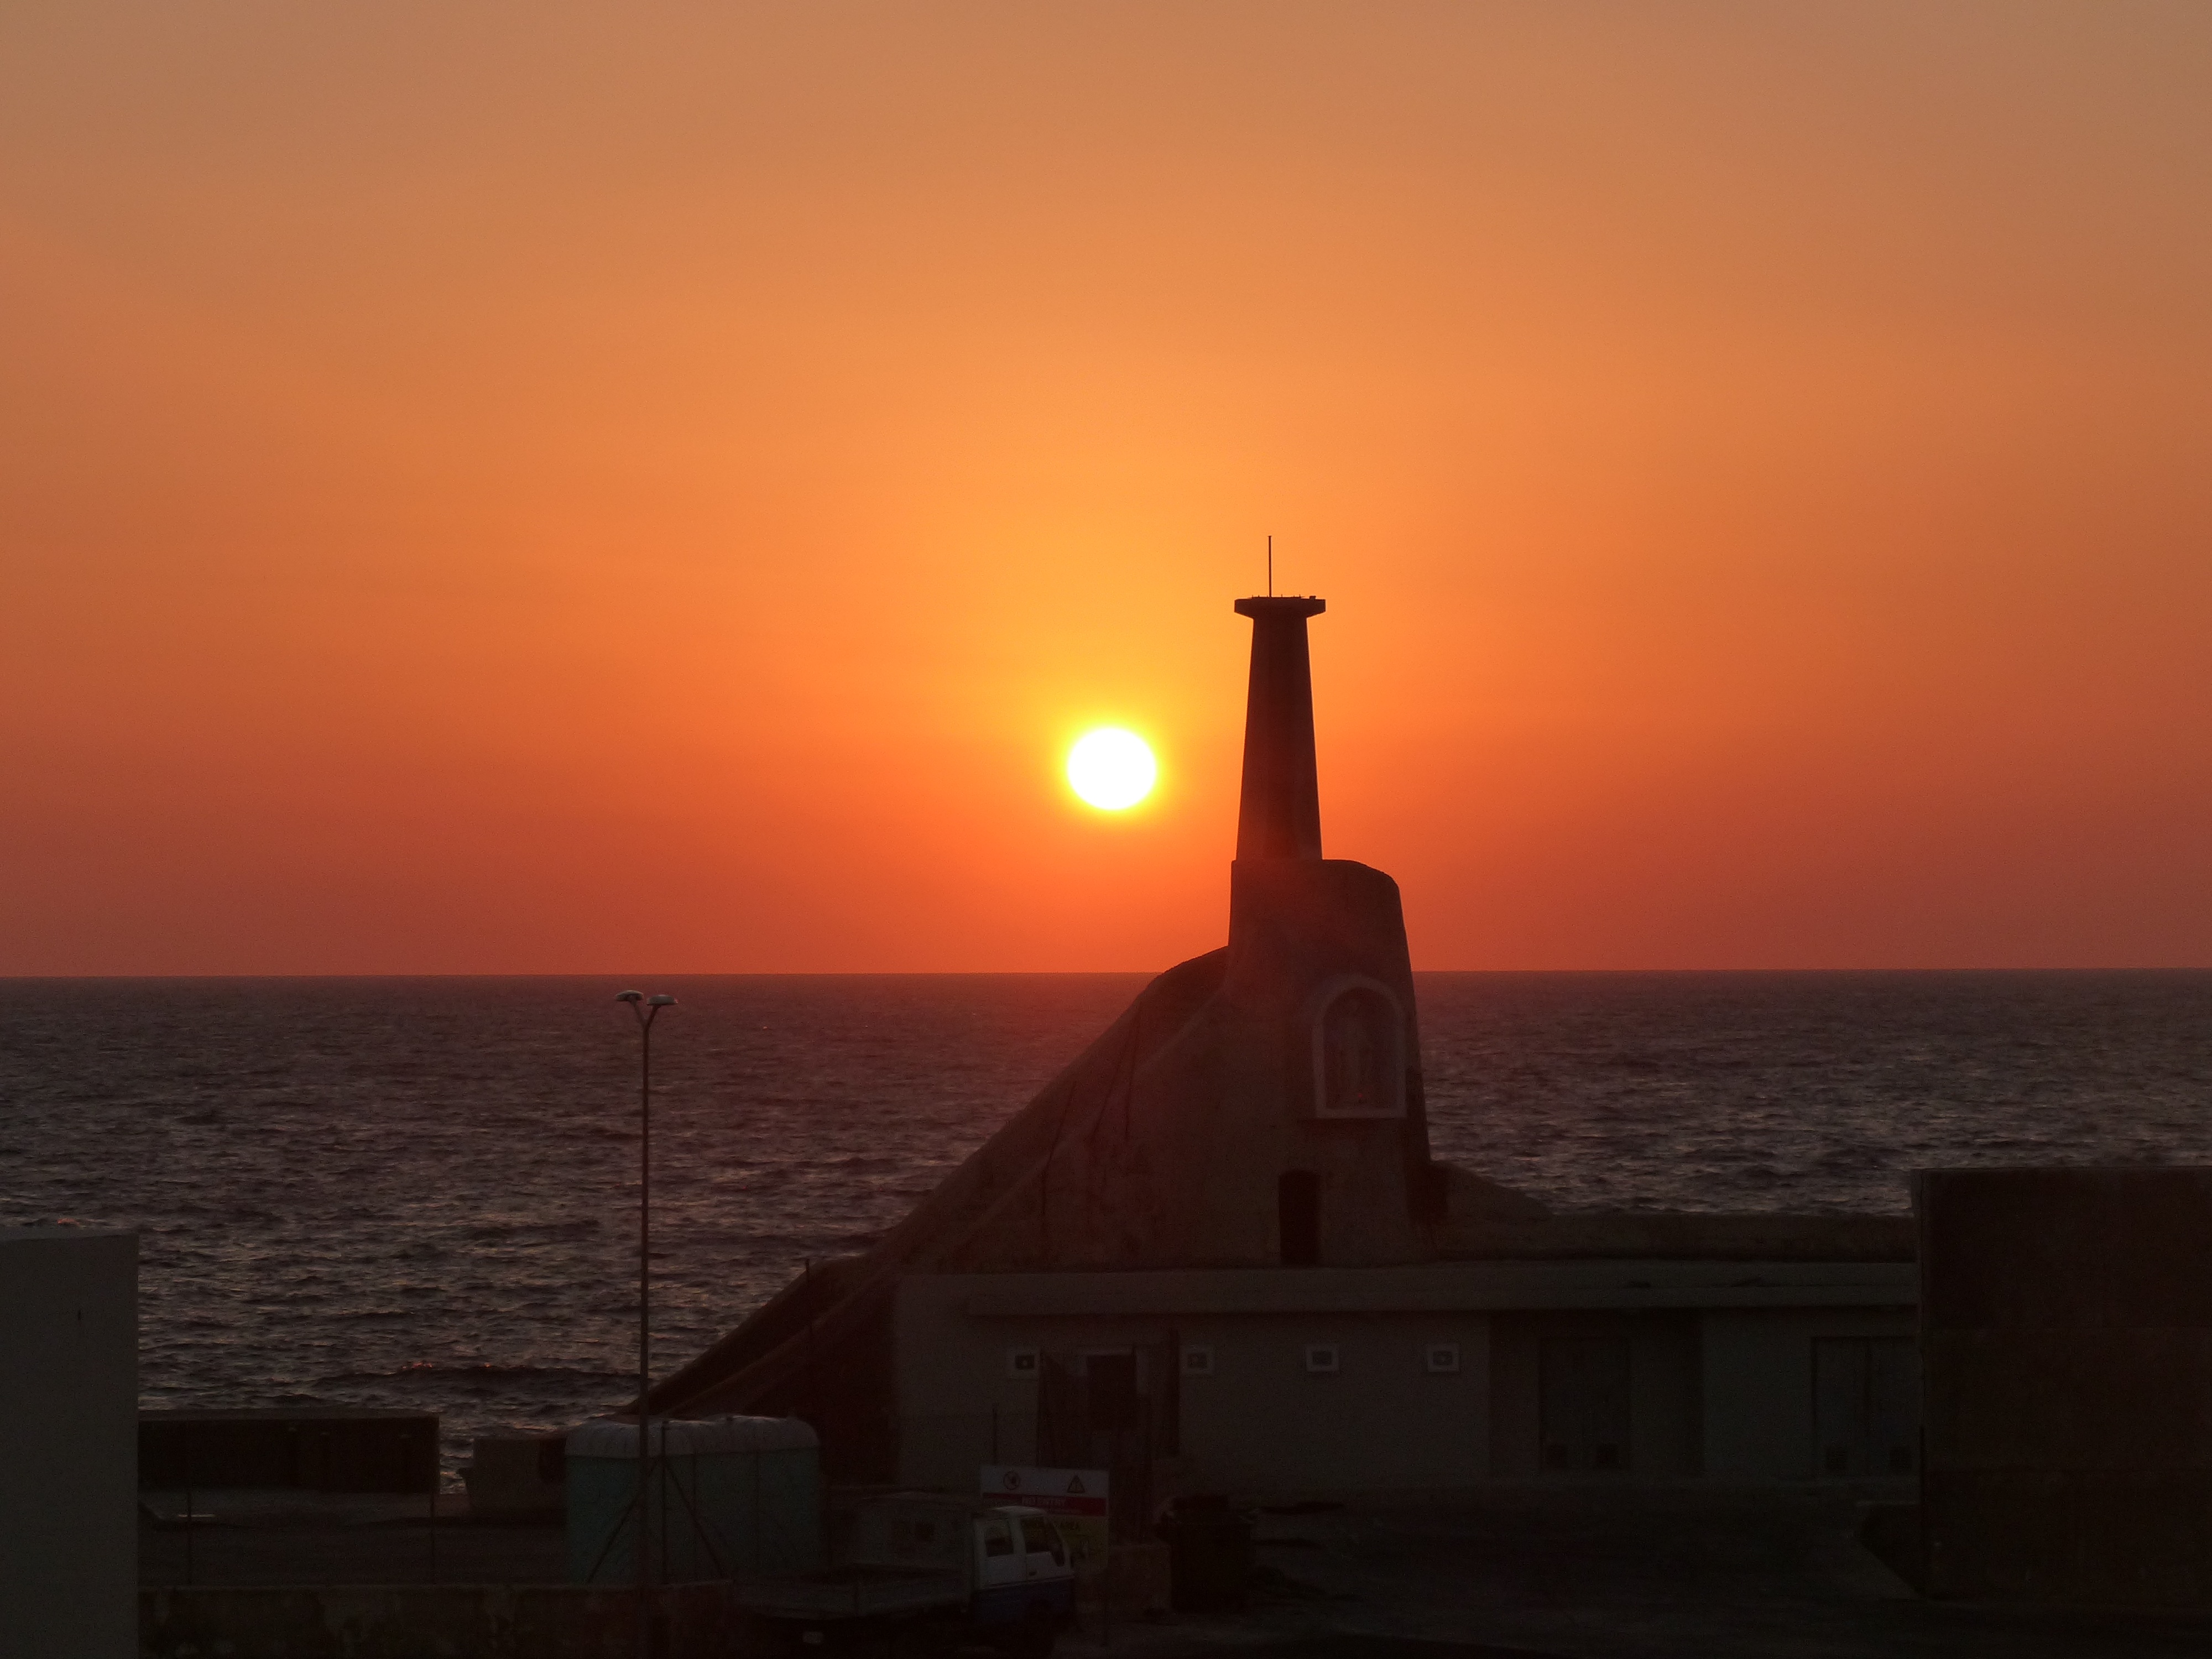
sea, ocean, horizon, sun, sunrise, sunset, morning, dawn, dusk, evening, tower, malta, afterglow, ferry terminal